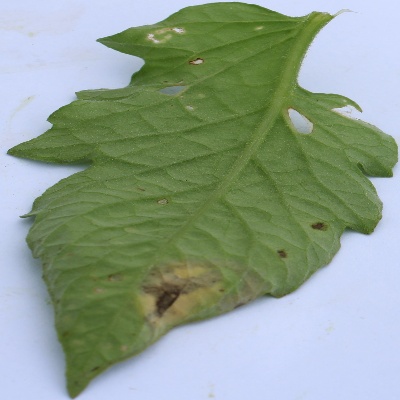
Crop: Tomato
Condition: leaf blight